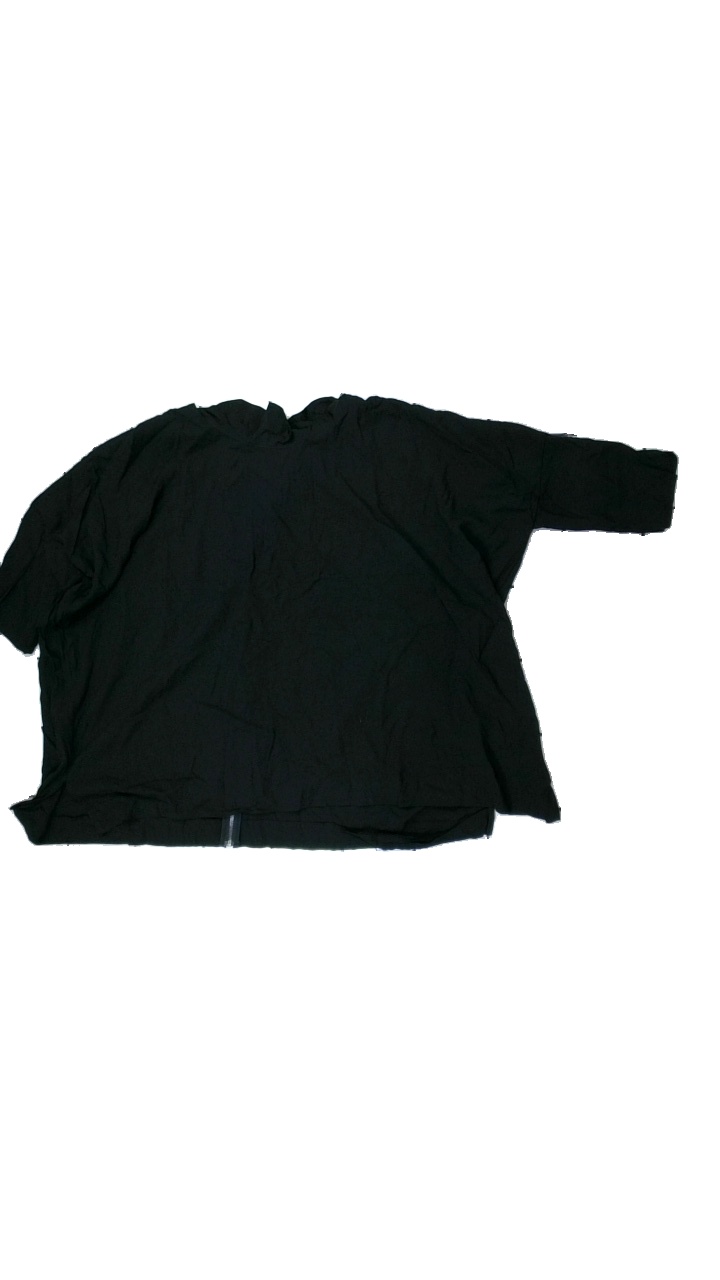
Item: Top (Ladies)
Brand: Cos
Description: Black t-shirt with zipper detail
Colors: Black
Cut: Loose
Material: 100% Viscose
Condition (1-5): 5
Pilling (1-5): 5
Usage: Reuse
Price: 50-100